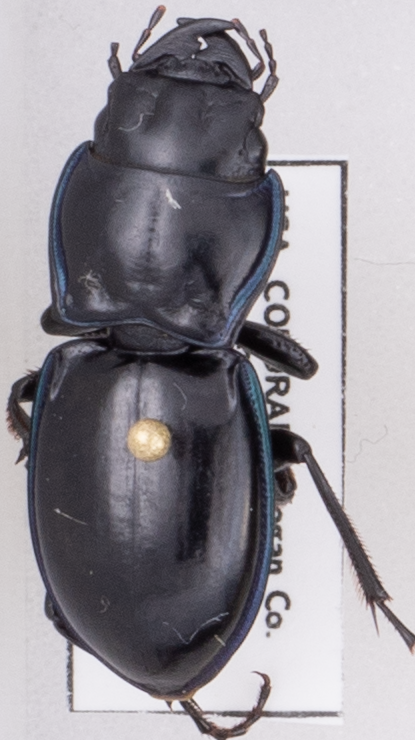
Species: Pasimachus elongatus
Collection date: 2021-07-14 04:00:00
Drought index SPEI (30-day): -0.24
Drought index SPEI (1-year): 0.1
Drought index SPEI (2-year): -0.62